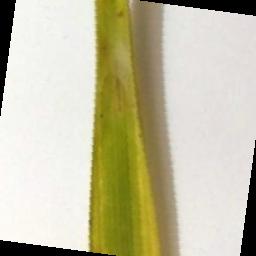
Label: Rice___Brown_Spot